Syriza

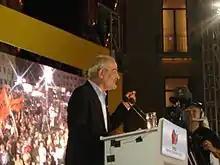
Former leader of Syriza, Alekos Alavanos, speaking in Athens in 2007

After the 2004 legislative election, the smaller parties accused Synaspismos of not honoring an agreement to have one of its members of parliament resign so that Yannis Banias of the AKOA could take his seat. Tension built up and resulted in the split of the Internationalist Workers Left and the formation of "Kokkino" (Red), both of which remained within the coalition. The frame of the crisis within SYRIZA was the reluctance of Synaspismos to adopt and maintain the political agreement for a clear denial of centre-left politics.